History of the camera

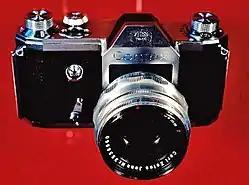
Contax S of 1949, the second pentaprism SLR The first SLR with a fixed pentaprism was the Rectaflex

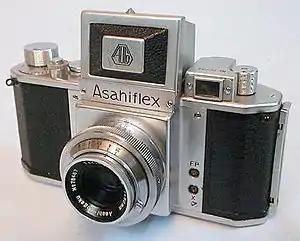
Asahiflex IIb, 1954

A number of manufacturers started to use 35 mm film for still photography between 1905 and 1913. The first 35 mm cameras available to the public, and reaching significant numbers in sales were the Tourist Multiple, in 1913, and the Simplex, in 1914.